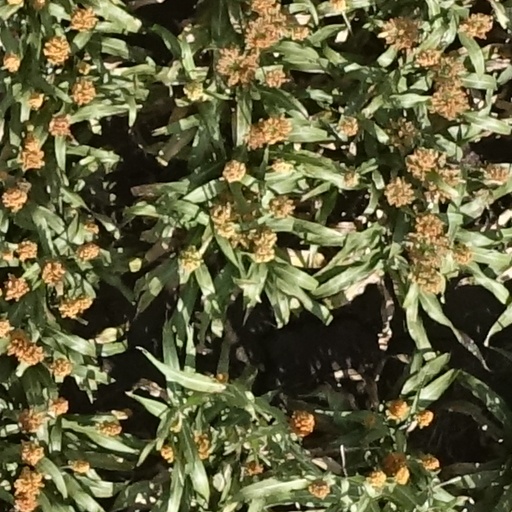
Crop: sorghum